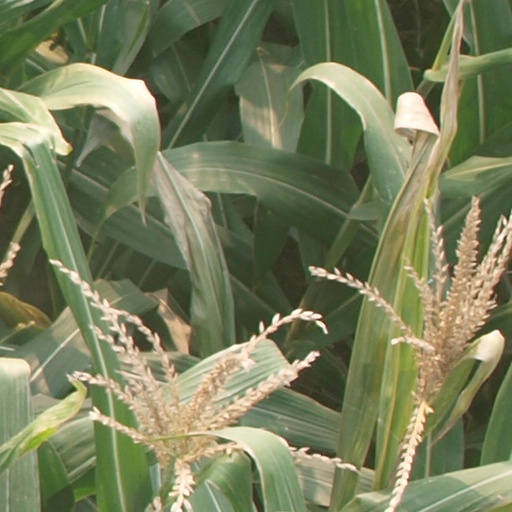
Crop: maize; corn